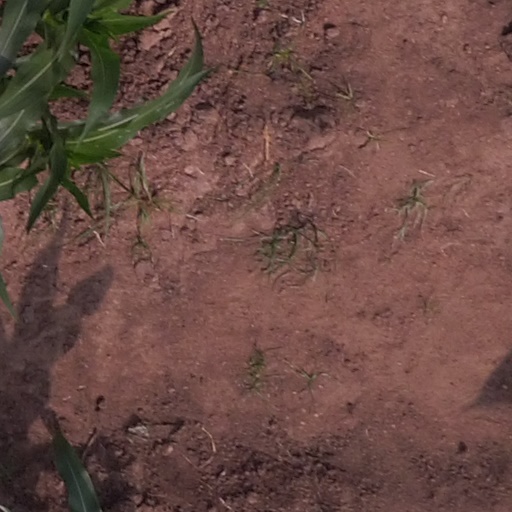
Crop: maize; corn